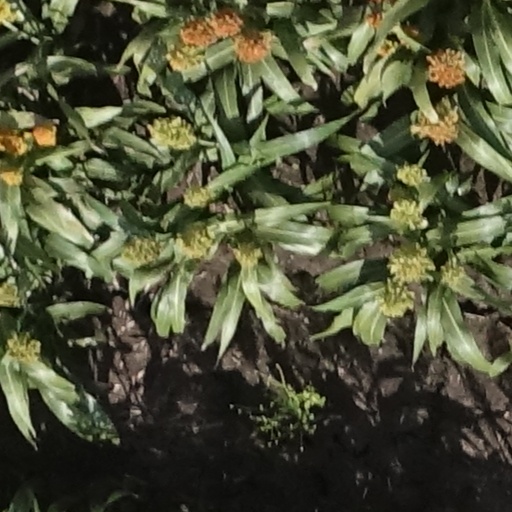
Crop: sorghum